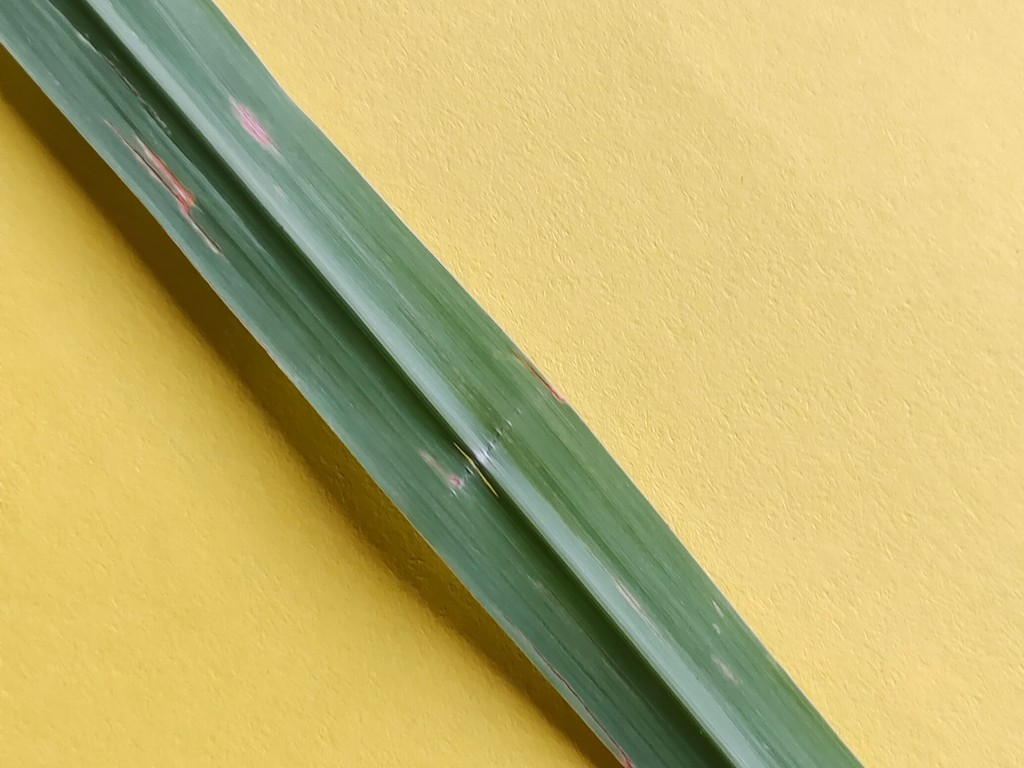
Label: Unhealthy